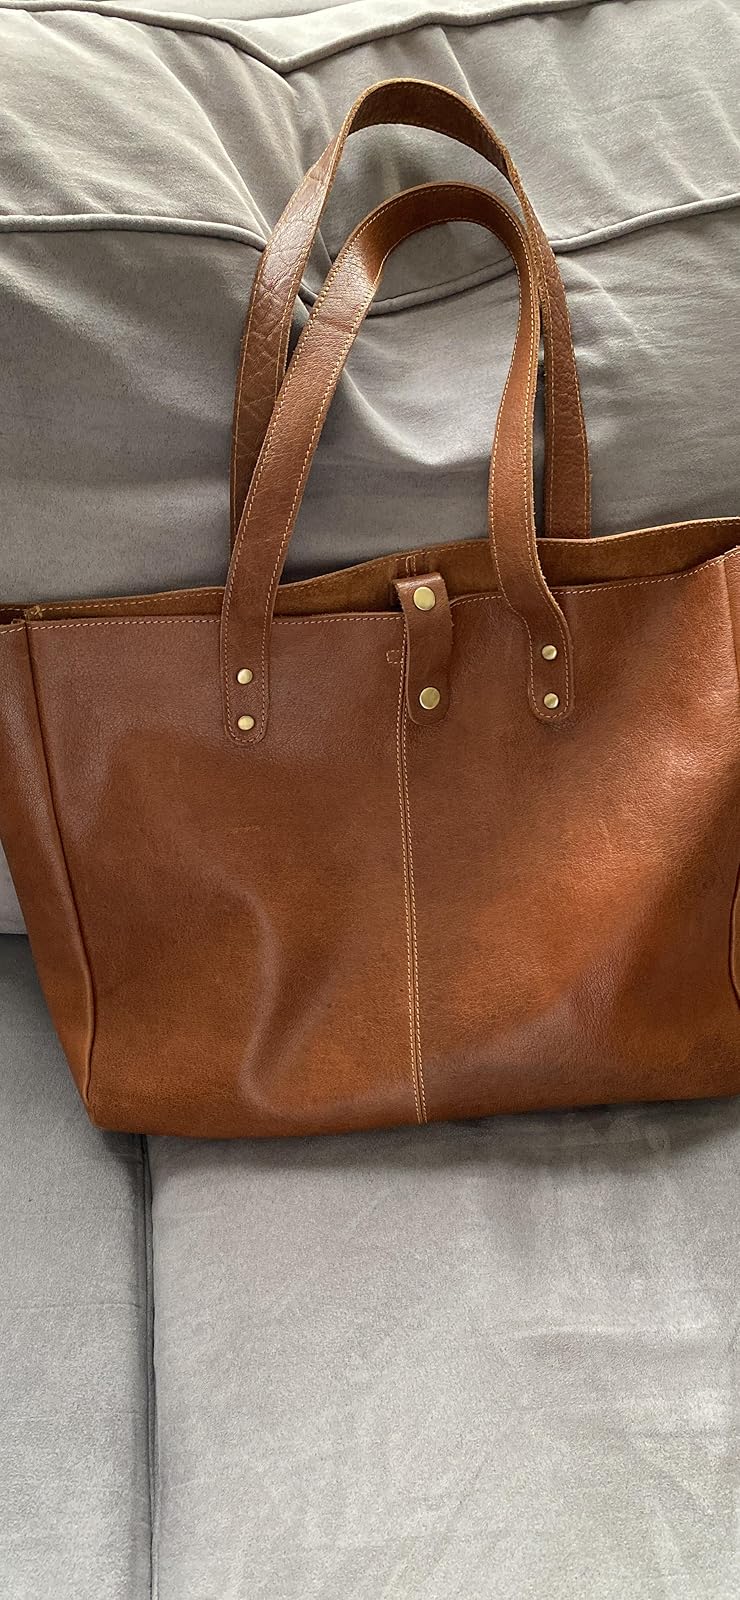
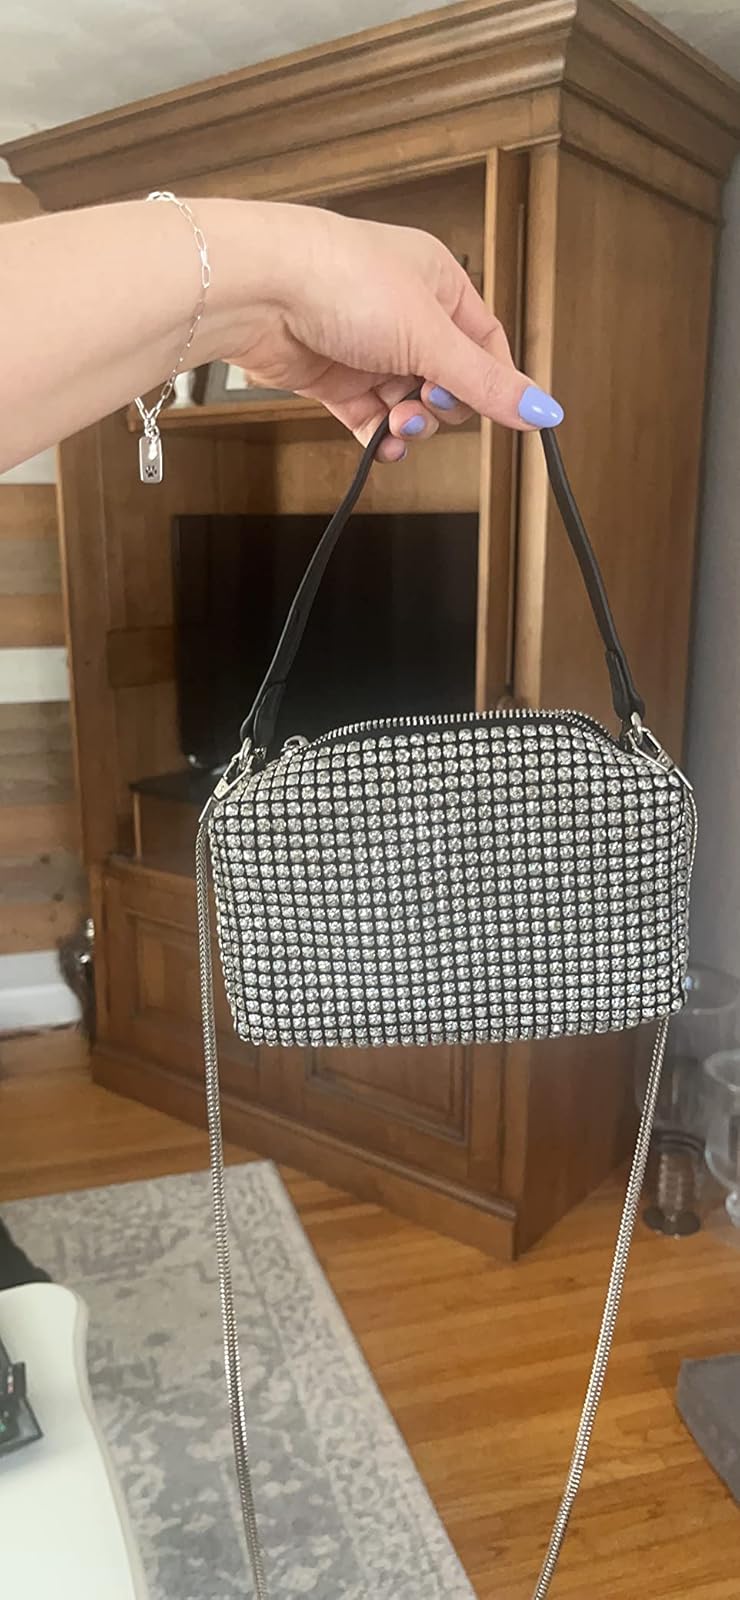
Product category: accessories_handbag
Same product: no